Patok Lagoon

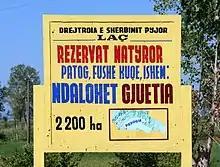
Patok-Fushe Kuqe-Ishem Nature Reserve

Created during the Holocene period, this area was characterized by a geo-morphologic dynamism. Its development spanned four phases, which correspond to the formation of four lagoons, separated by littoral cordons. The fourth lagoon is the current one. A fifth lagoon (the current outer lagoon) is in an active formation process, also influenced by a rapid development of the littoral cordon in the western part. The whole area is flat and characterized by an intensive tectonic process and numerous underground water bodies.